W. C. Fields

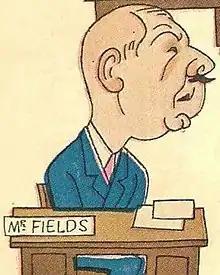
Caricature by Ralph Barton, 1925

In 1905 Fields made his Broadway debut in a musical comedy, "The Ham Tree". His role in the show required him to deliver lines of dialogue, which he had never before done onstage. He later said, "I wanted to become a real comedian, and there I was, ticketed and pigeonholed as merely a comedy juggler." In 1913 he performed on a bill with Sarah Bernhardt (who regarded Fields as "an artiste [who] could not fail to please the best class of audience"), first at the New York Palace and then in England in a royal performance for George V and Queen Mary. He continued touring in vaudeville until 1915.